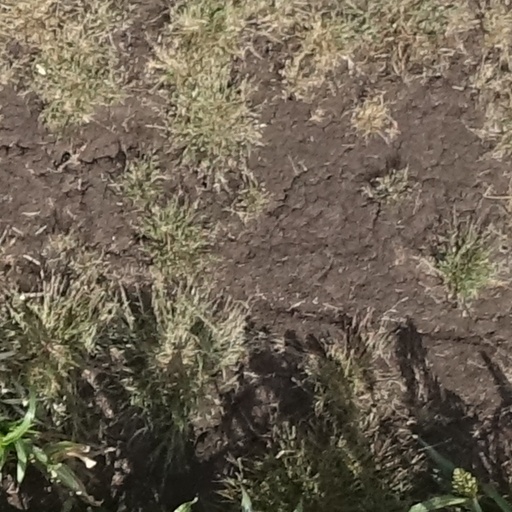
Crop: sorghum